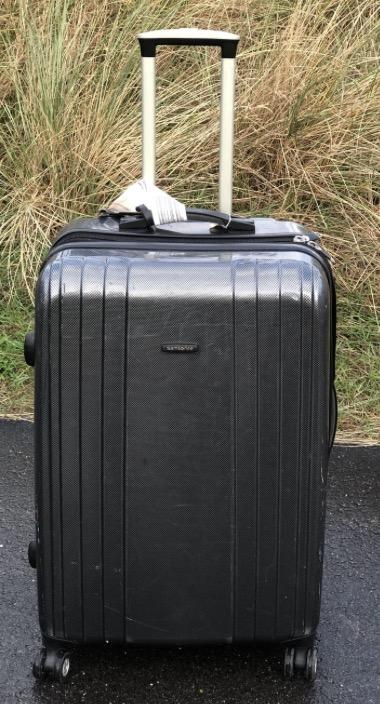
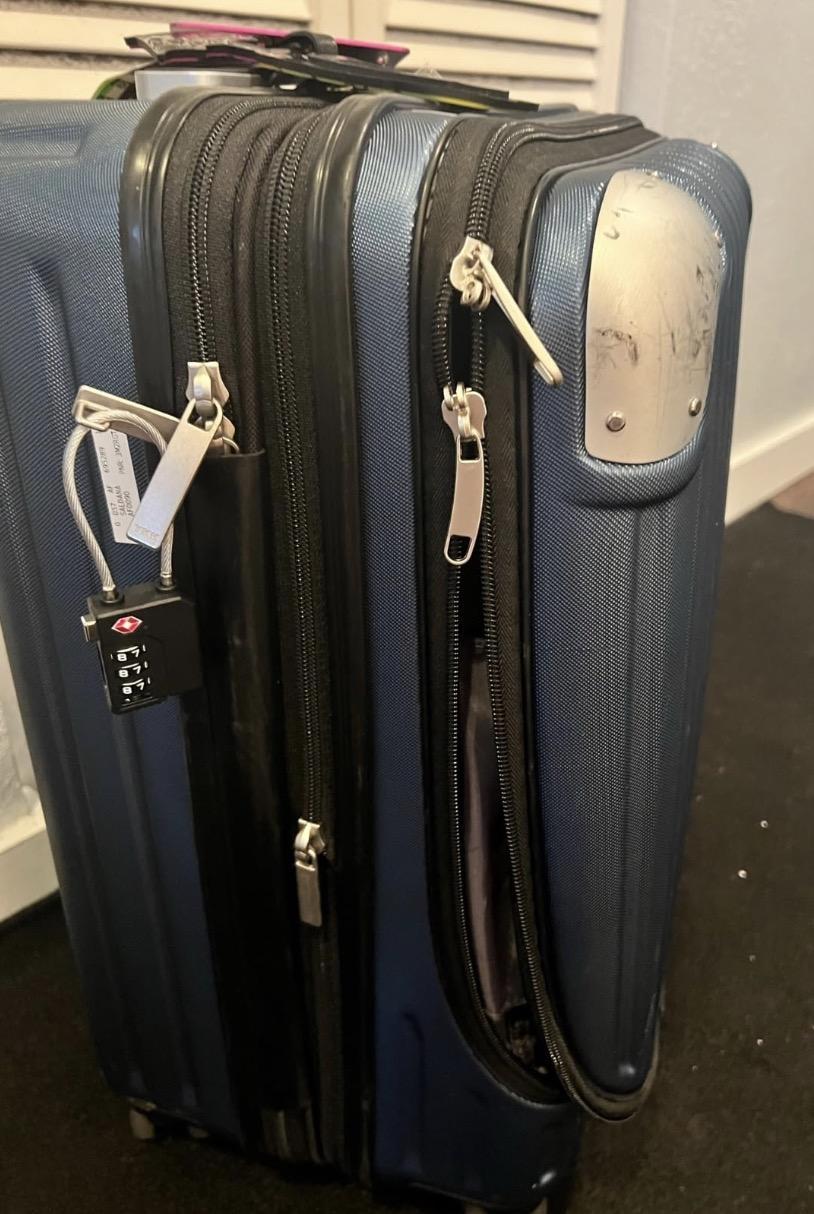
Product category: items_tea
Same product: no